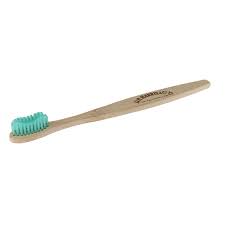
Waste category: trash